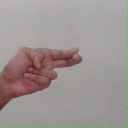
अक्षर: ह